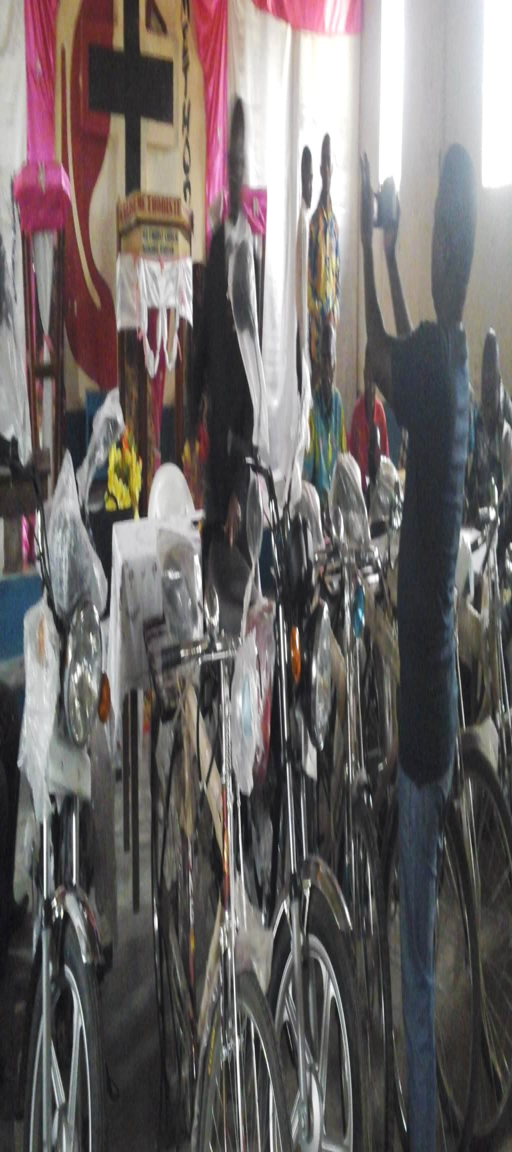
person presenting bicycles and motorcycles at the annual conferences in the area .